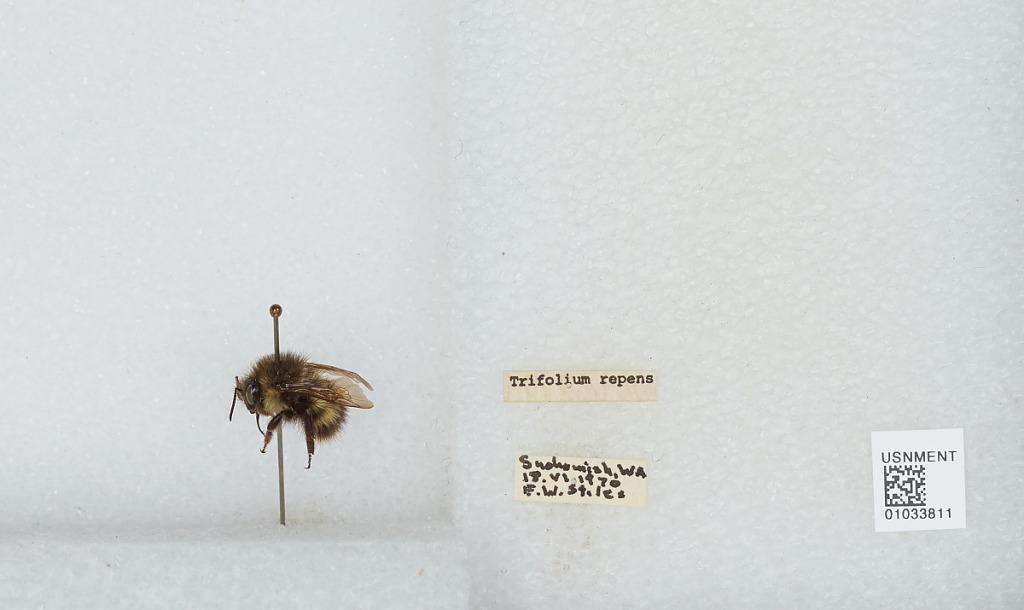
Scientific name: Bombus (Pyrobombus) sitkensis Nylander
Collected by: E. Stiles
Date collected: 1970-6-19
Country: United States
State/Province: Washington
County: Snohomish
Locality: Snohomish
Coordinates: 47.9192, -122.091